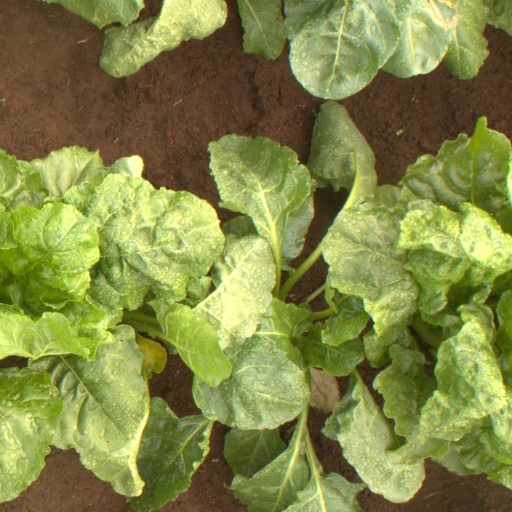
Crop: sugar beet